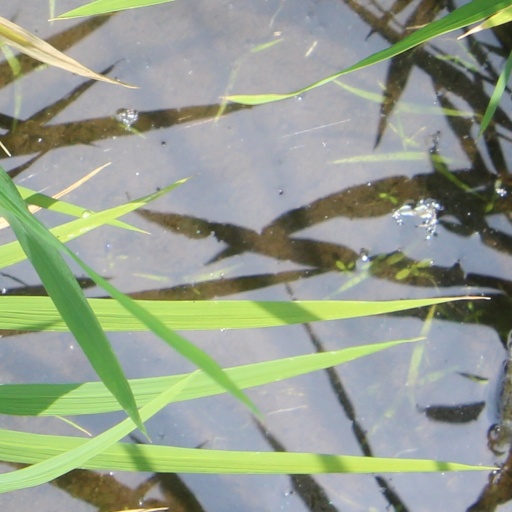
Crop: rice